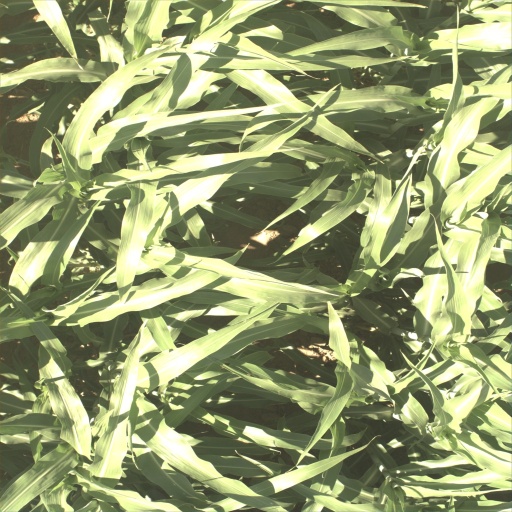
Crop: sorghum